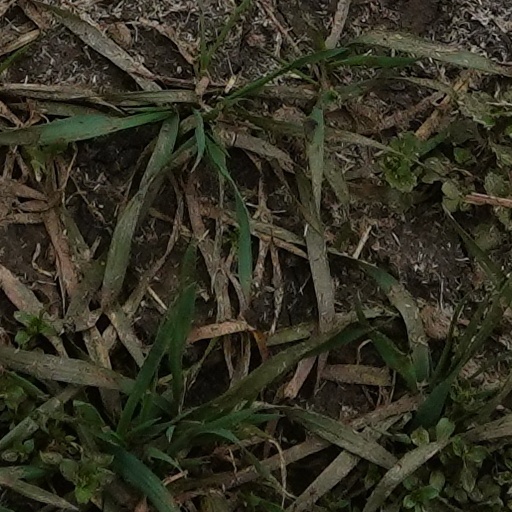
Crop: wheat